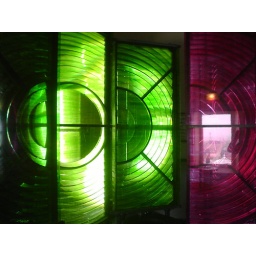
A red and green work of art housed in the Lens Room on the second floor, part-way up the tower